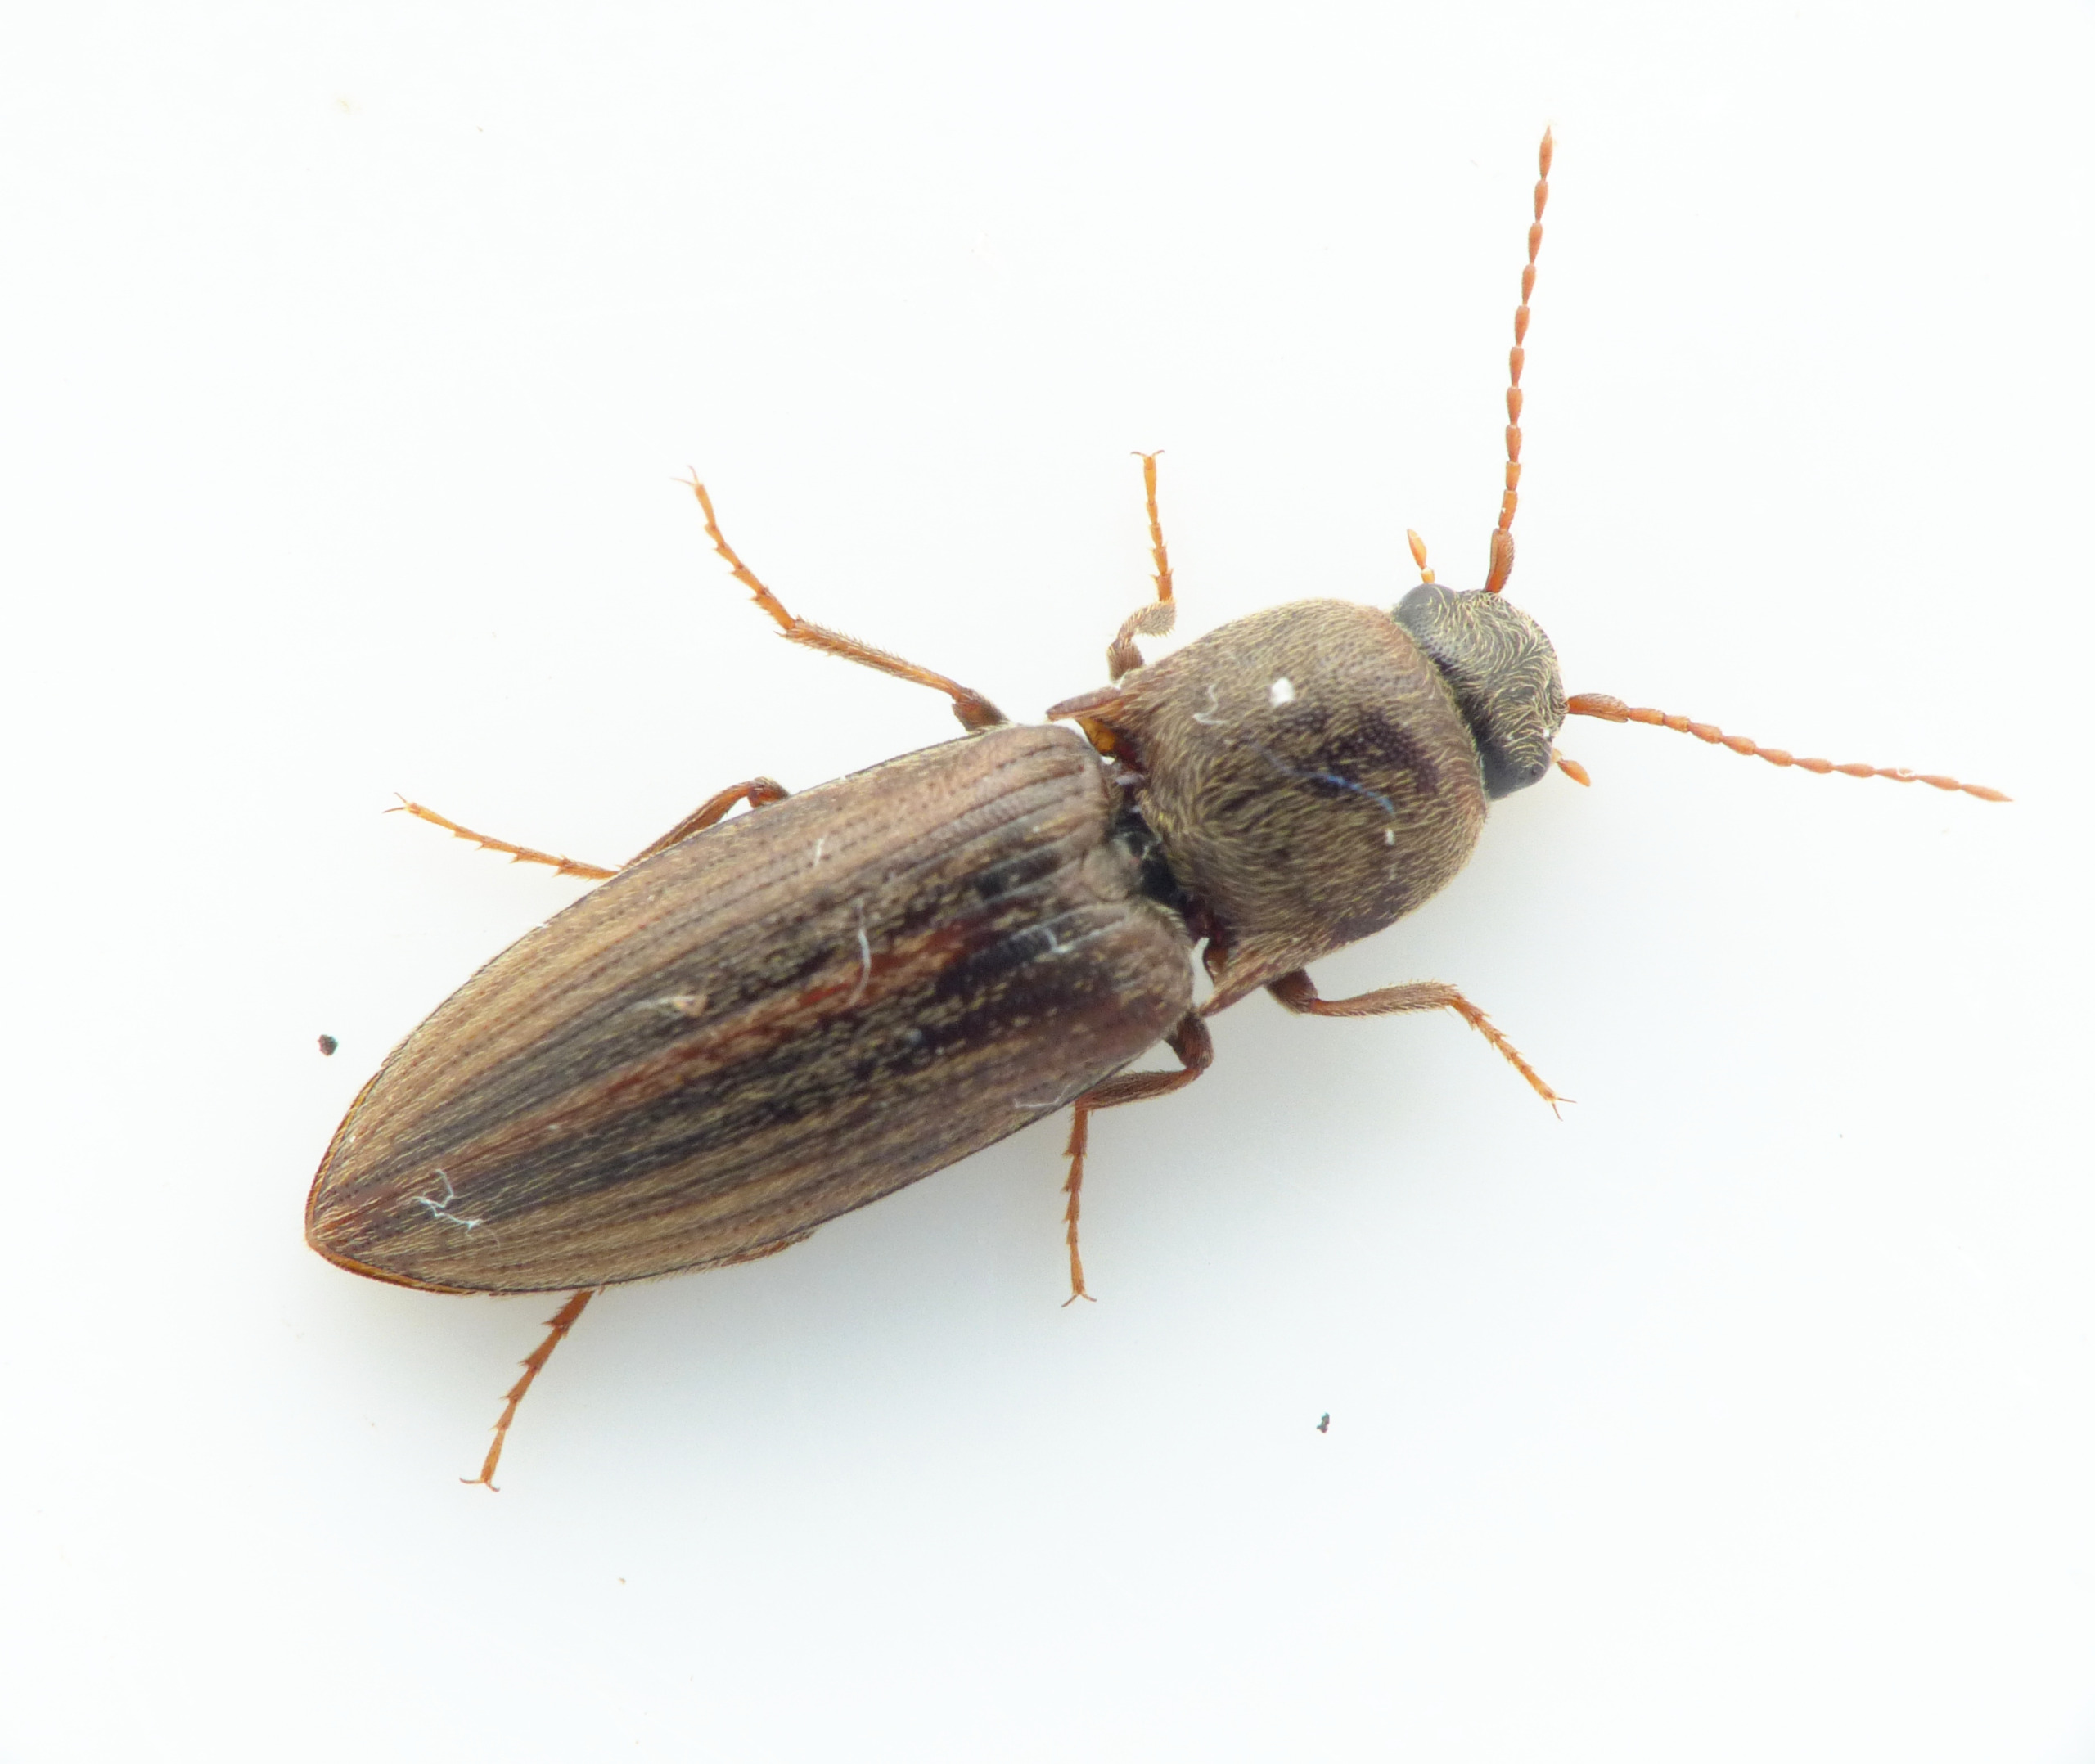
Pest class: clickbeetles_wireworms